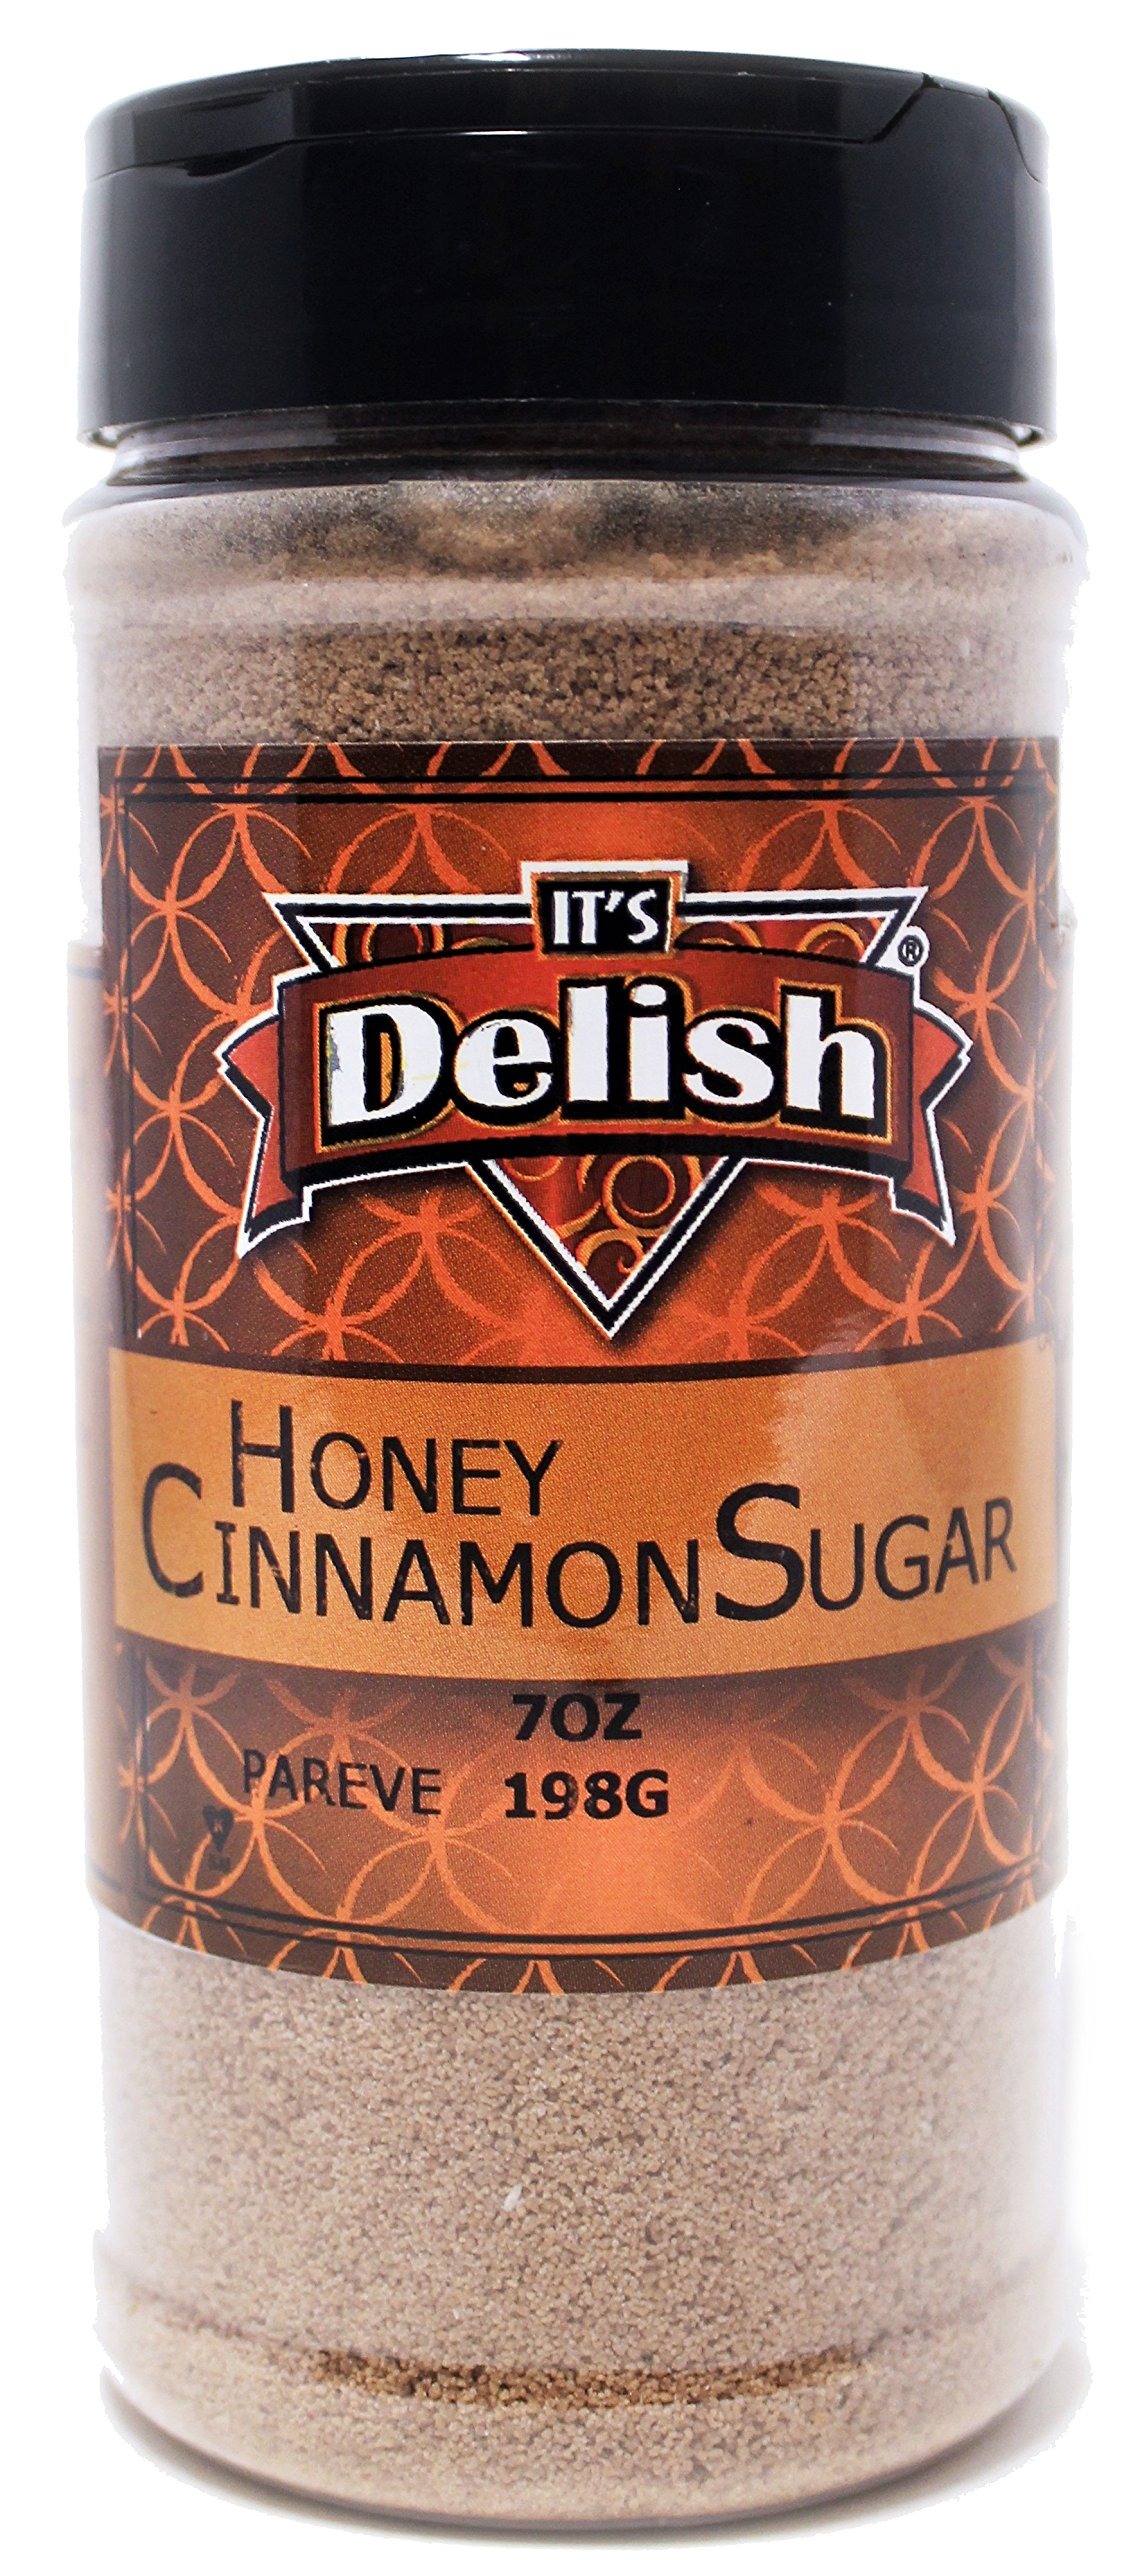
Item Name: Honey Cinnamon Sugar by Its Delish, Medium Jar
Bullet Point 1: Highest quality ground cinnamon sugar with honey
Bullet Point 2: Honey Cinnamon Sugar by Its Delish
Bullet Point 3: Enhance your favorite dishes,recipes and garnish
Bullet Point 4: Great flavor for cookies, cakes, stewed fruits, puddings, ice cream or warm beverages.
Bullet Point 5: Certified Kosher OU Packaged in the USA non-GMO All natural
Product Description: Its Delish Highest quality ground cinnamon sugar with honey. Certified Kosher. Freshly packaged in North Hollywood, CA. It's Delish!TM founded in 1992 located in North Hollywood, California is a busy company producing a wide variety of candy, chocolate, nuts, dried fruit, and spices. See for yourself why so many people choose It's Delish!TM over similar brands. Like our motto, "gourmet food without the gourmet price", we offer the highest quality products at the lowest prices. It's Delish!TM prides itself on the four pillars that are at the foundation of everything we do. Innovation Quality Value Service
Value: 1.0
Unit: Count

Price: 12.99